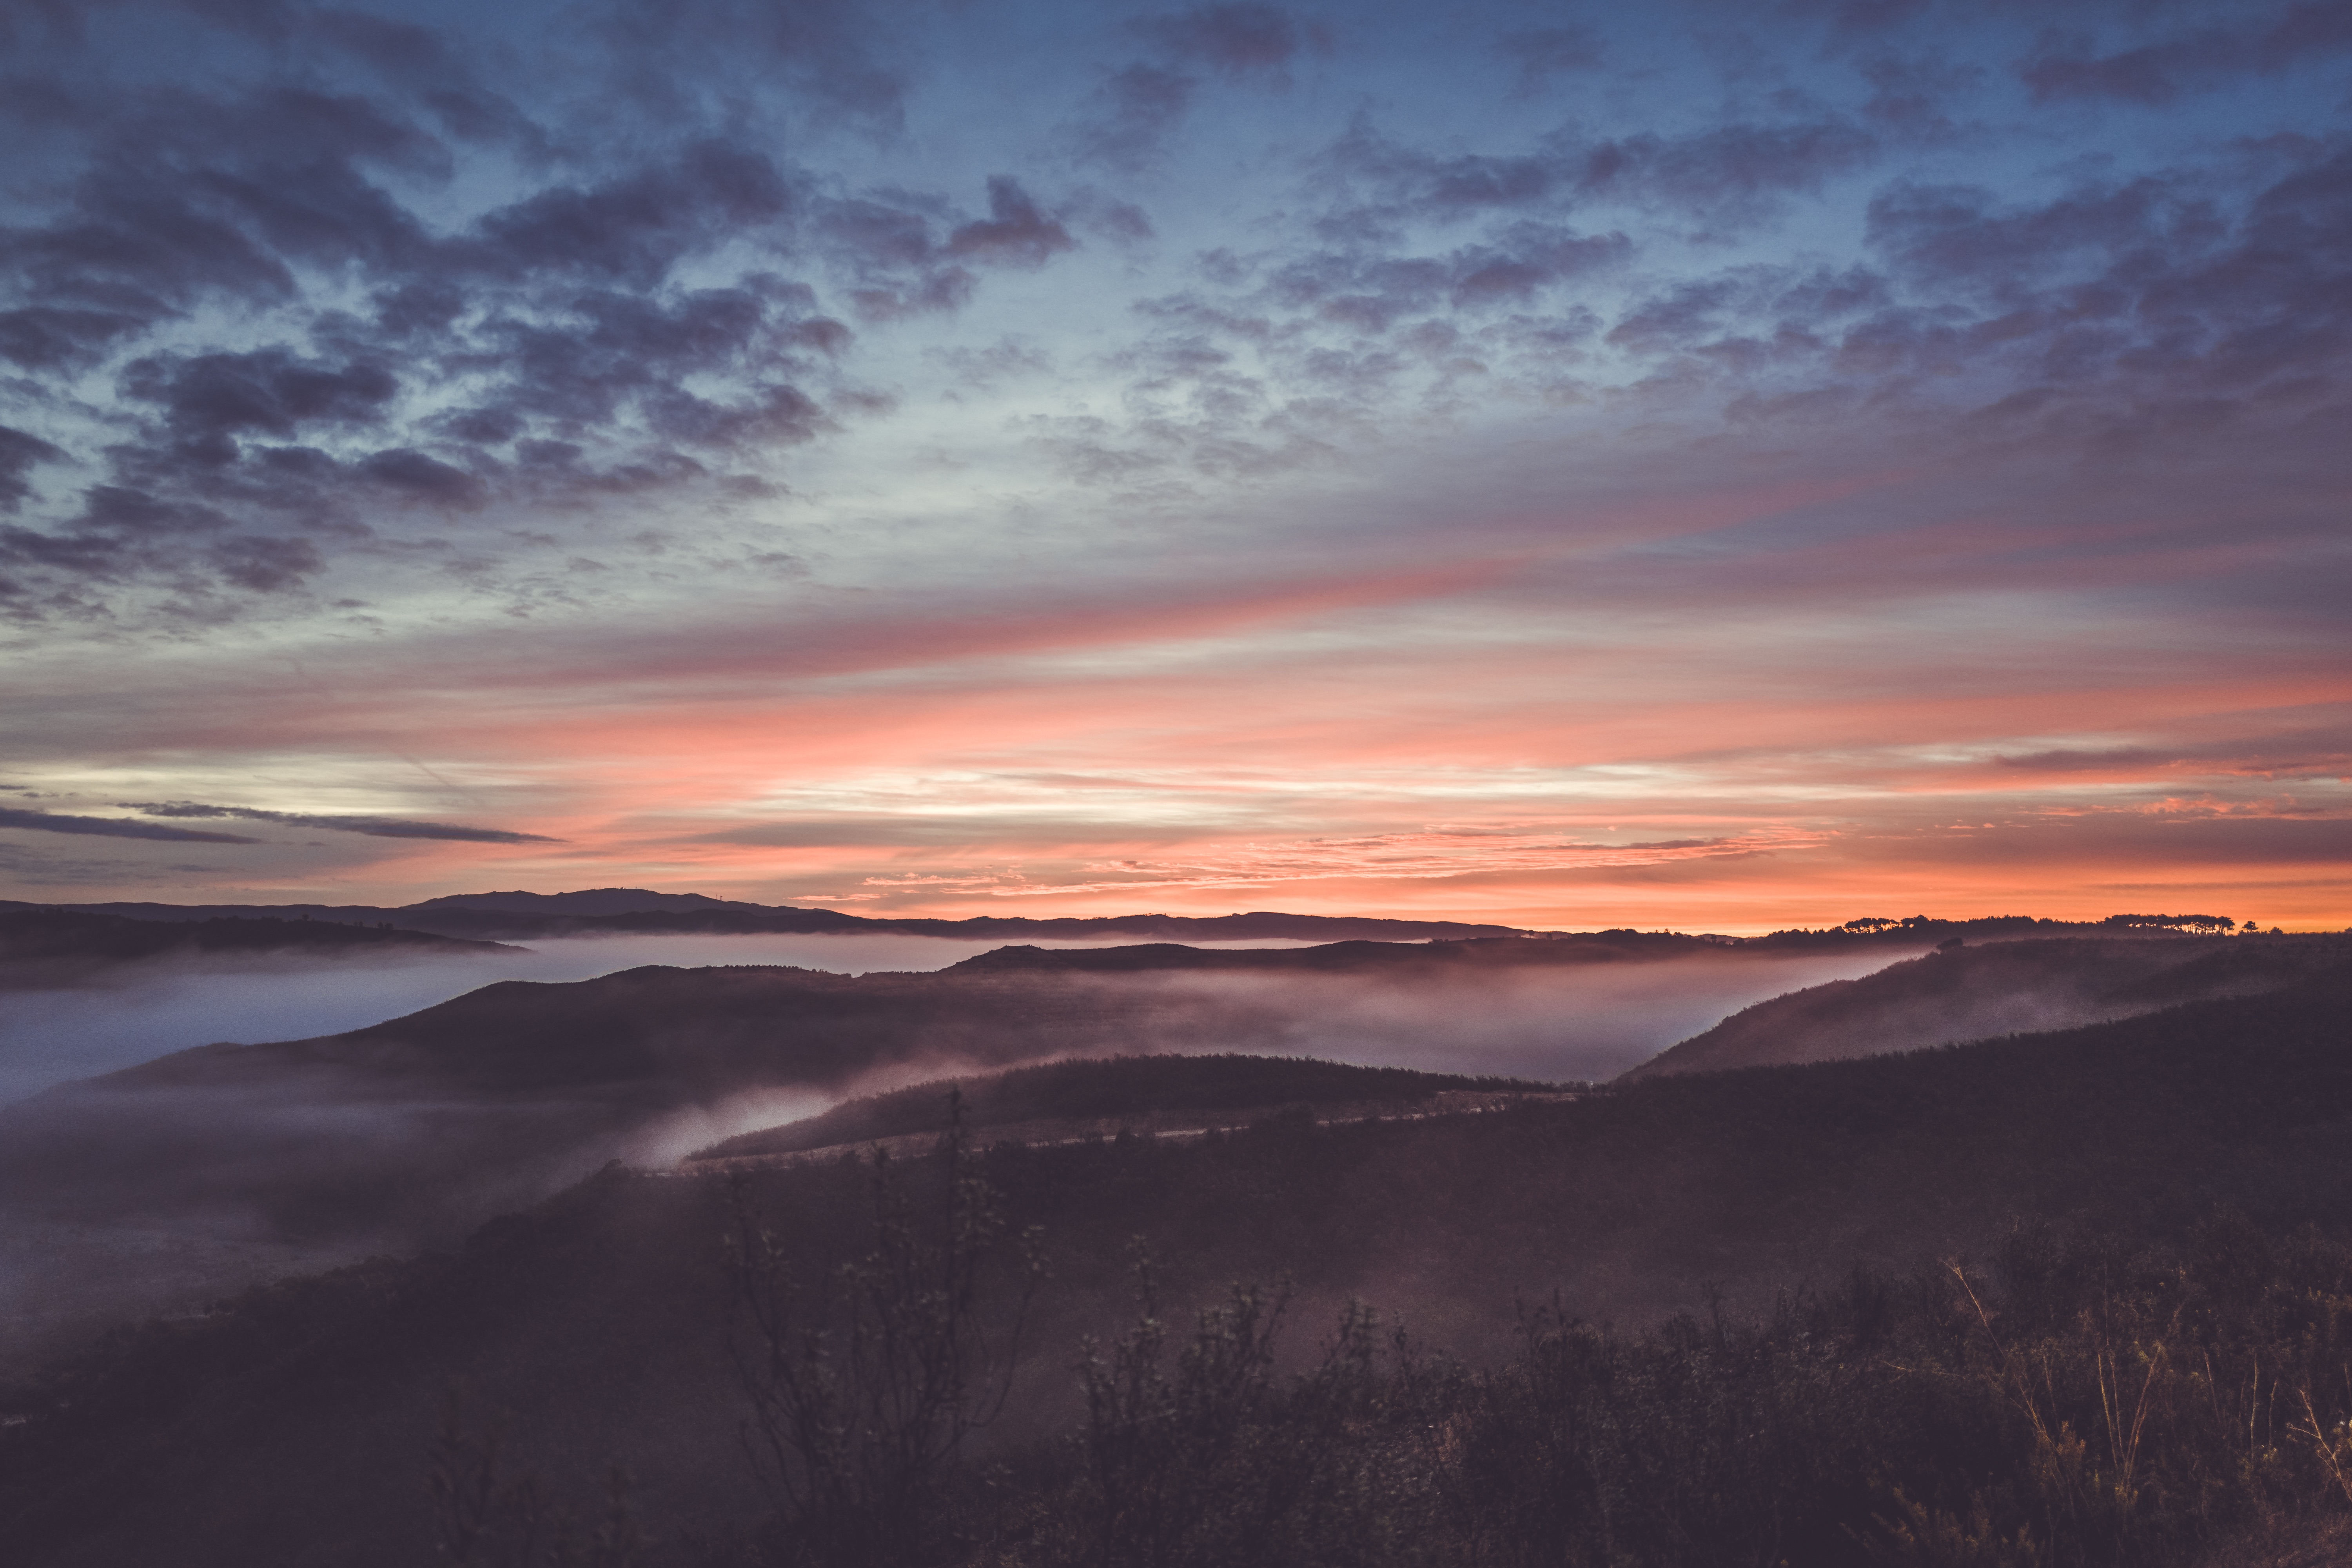
sea, horizon, mountain, cloud, sky, sunrise, sunset, sunlight, morning, hill, dawn, atmosphere, dusk, evening, plain, loch, afterglow, atmospheric phenomenon, red sky at morning